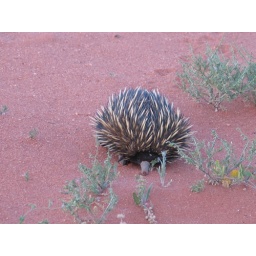
An echidna waddling across the road near Ivanhoe, NSW. Yes, the red sand IS the roadway.